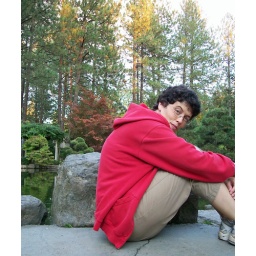
I love the last, golden sunlight in the tops of the pine trees. (Self-portrait for Sept. 30, 2008.)